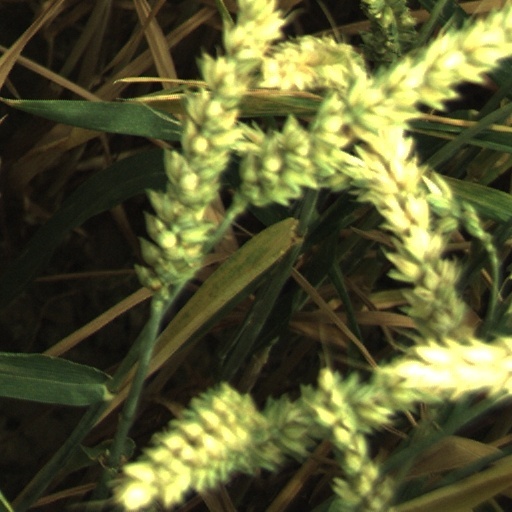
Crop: wheat